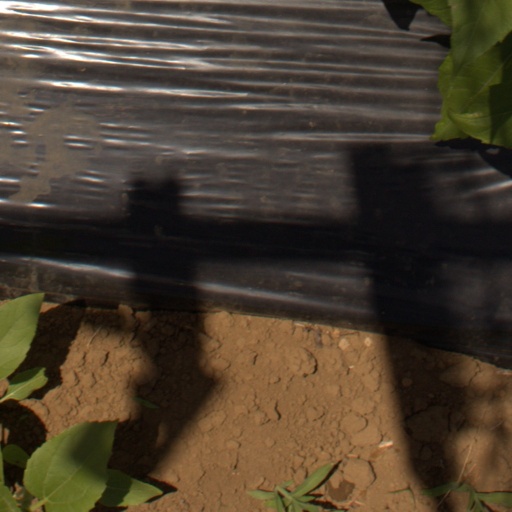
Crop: Jerusalem artichoke